Losh, Wilson and Bell

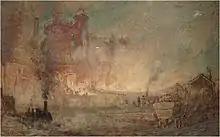
Painting of Bell Brothers Ironworks at Port Clarence by Albert Goodwin

From 1869 at the latest, the company owning the Walker Engine Works was Bells, Goodman & Co. In that year the firm made the tunnelling shield and iron castings to line the Tower subway tunnels. In 1871 the firm made pumping and winding engines for Seghill Colliery. In 1875 it made machinery to condense smoke and gases for Clyde Lead Works of Glasgow.